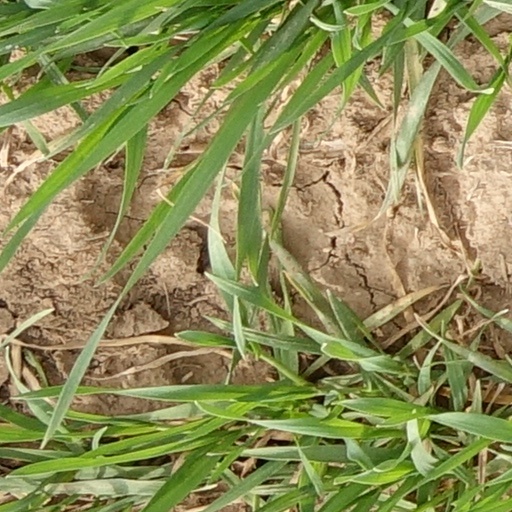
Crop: wheat